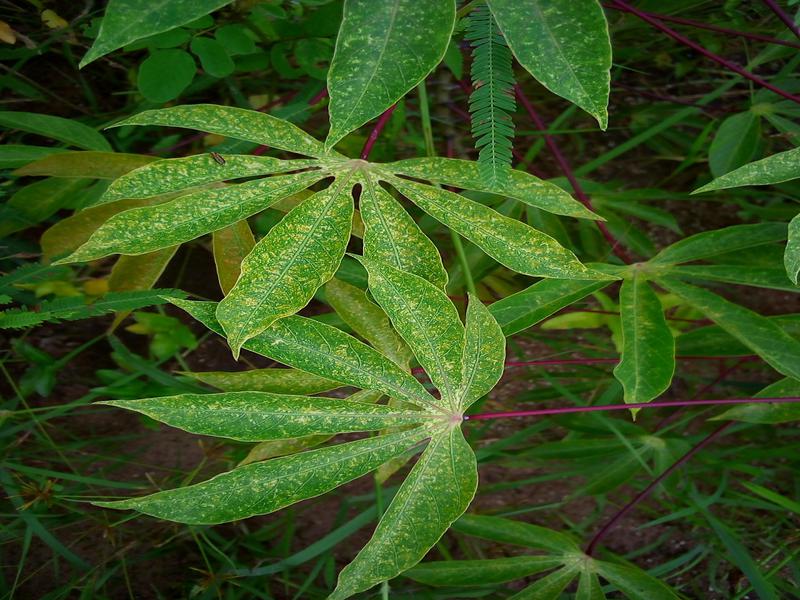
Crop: cassava
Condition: green_mottle